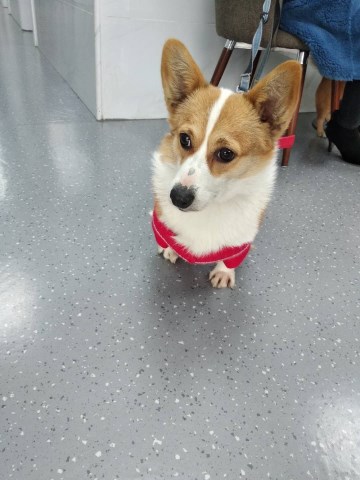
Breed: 2909-n000116-Cardigan